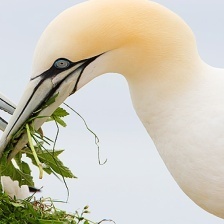
Species: NORTHERN GANNET
Scientific name: MORUS BASSANUS